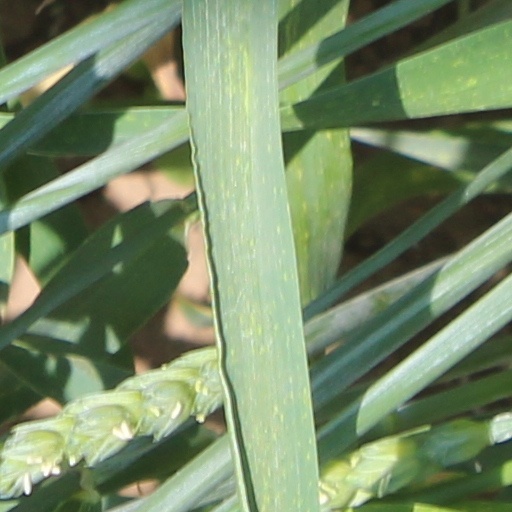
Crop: wheat